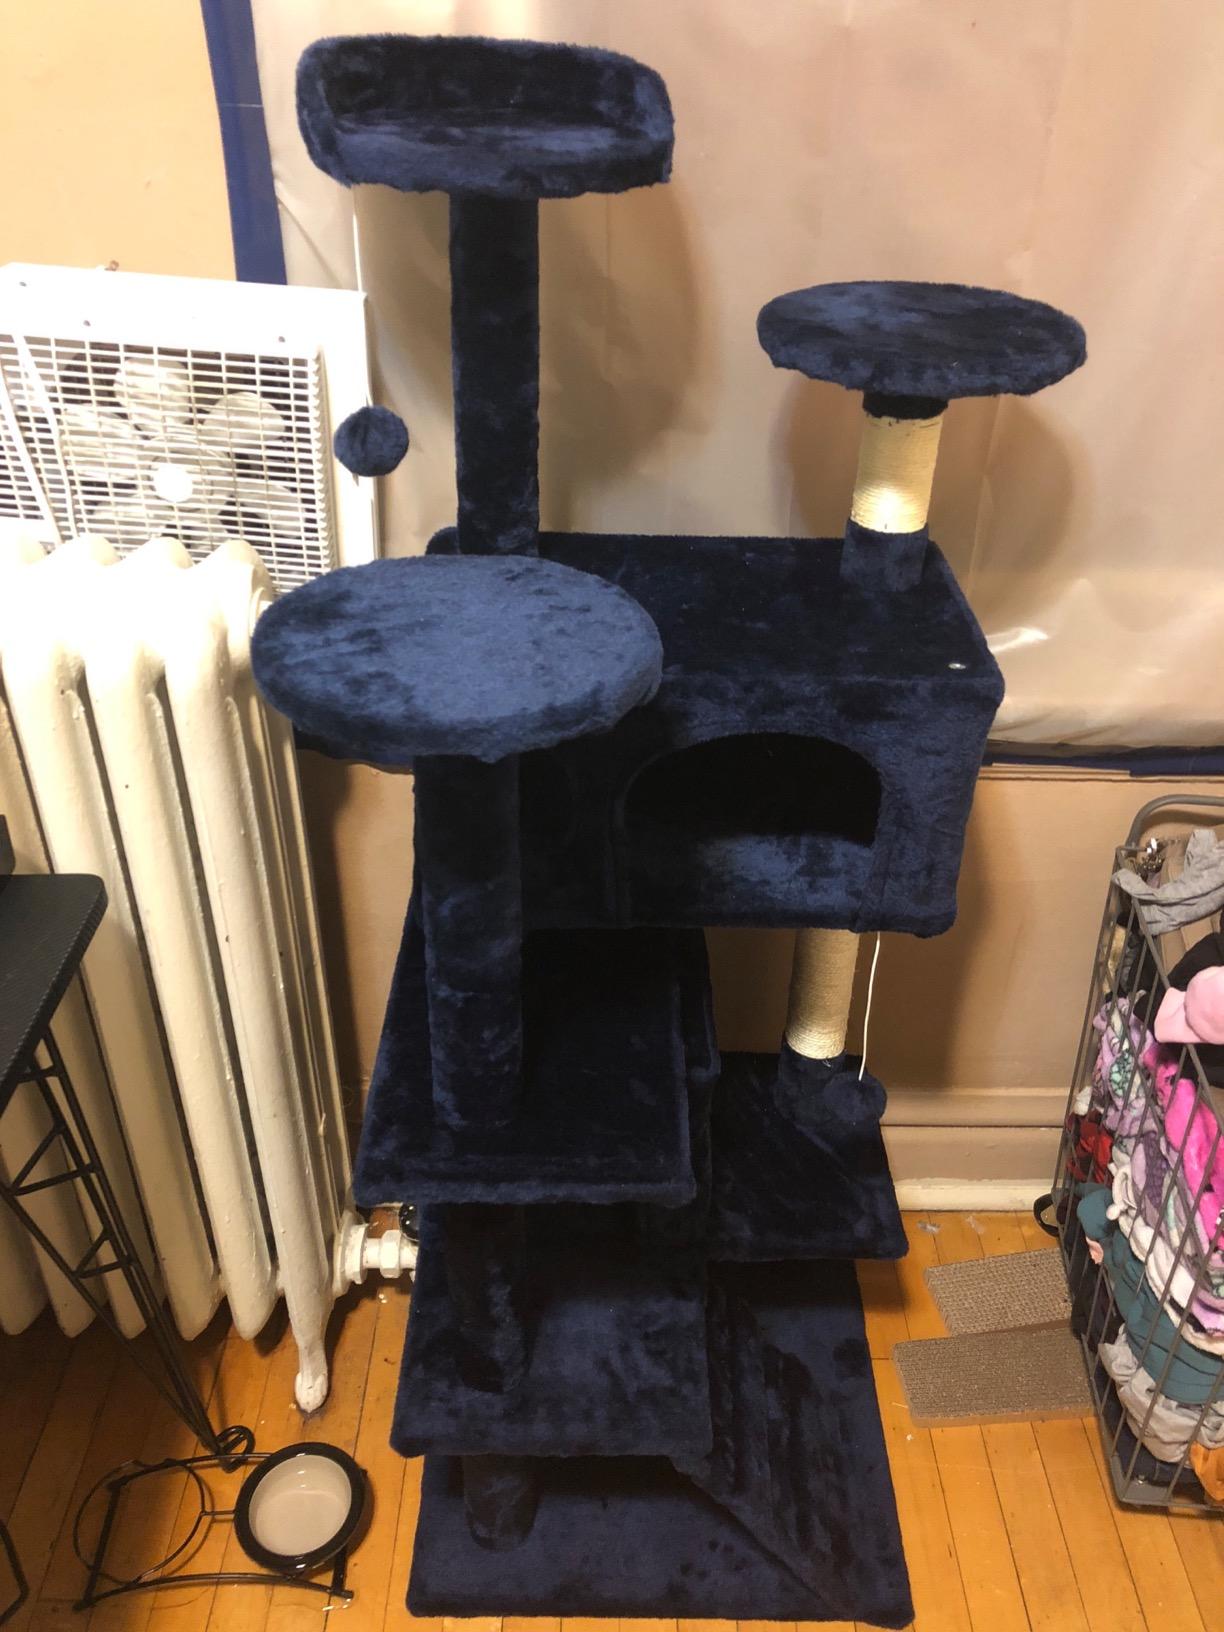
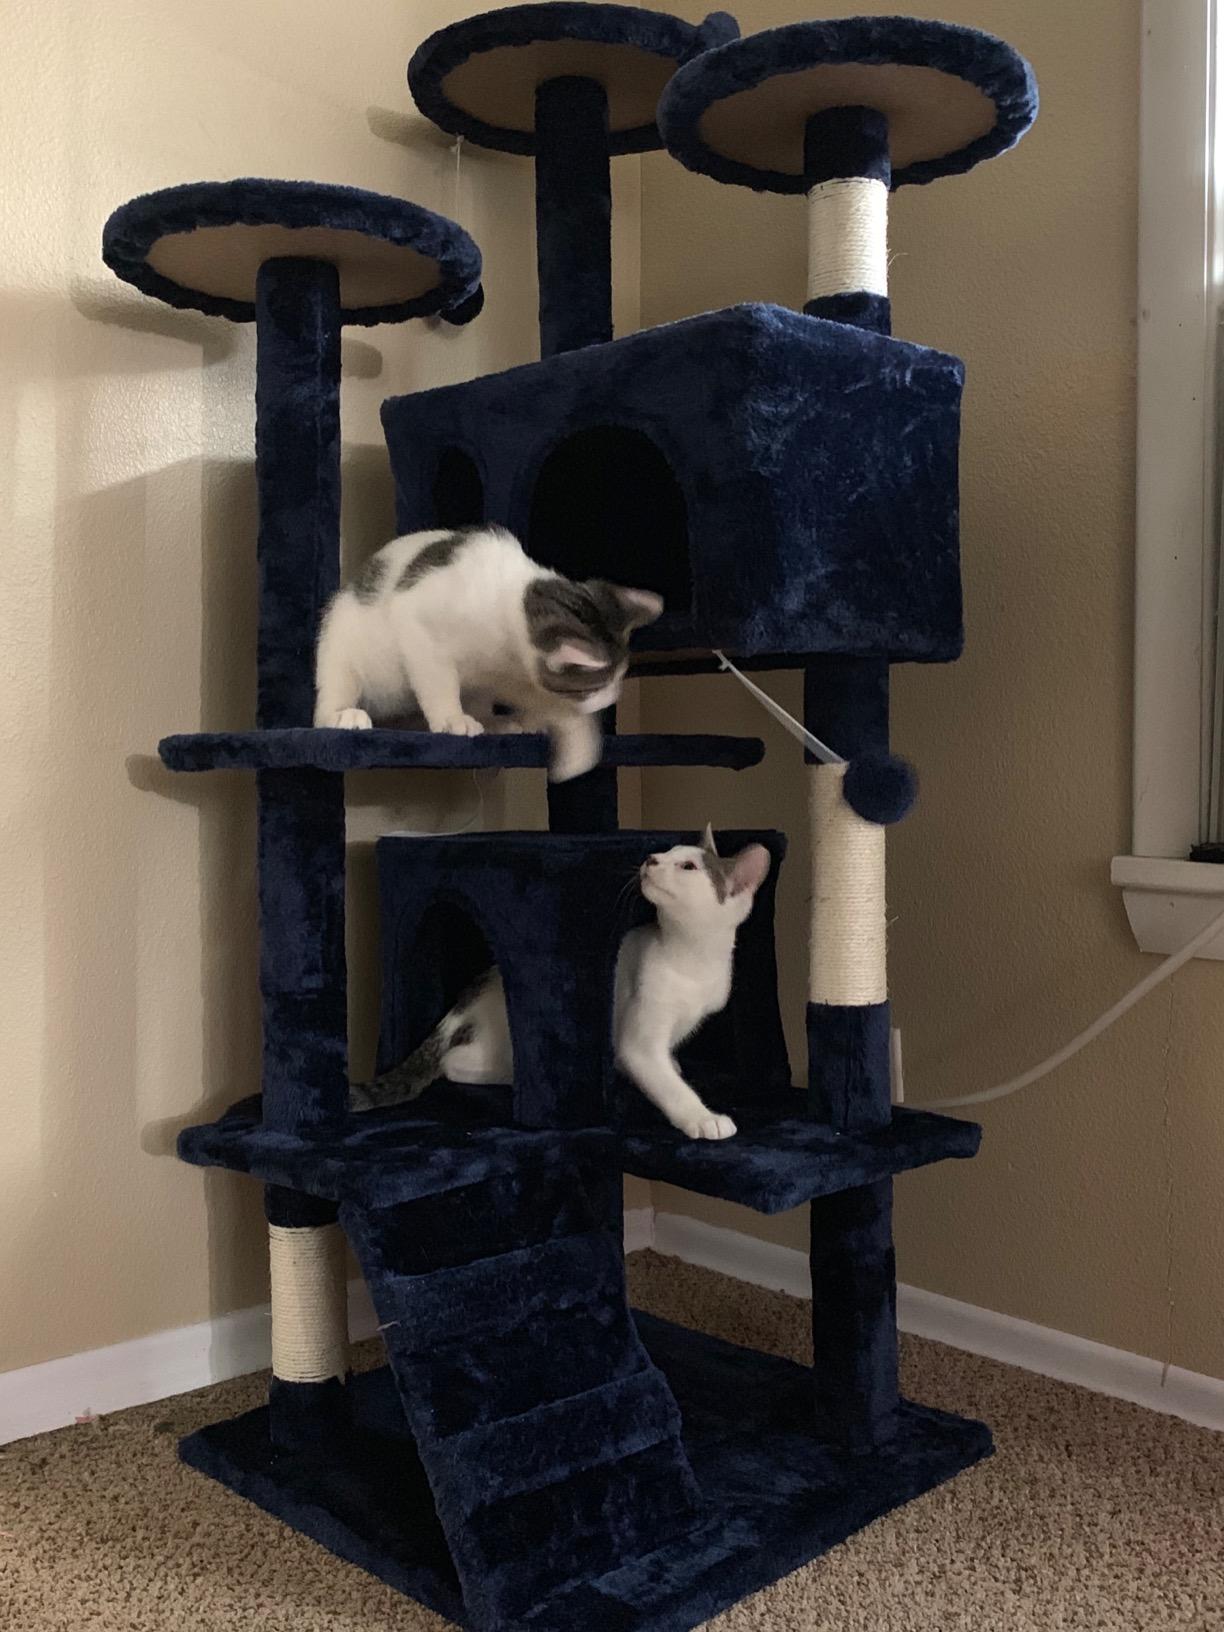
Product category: items_cat tree
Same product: yes